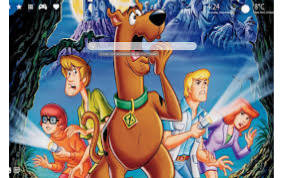
Portrait style: Cartoon Portrait